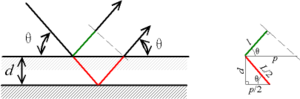
En physique, la loi de Bragg est une loi empirique qui interprète le processus de la diffraction des radiations sur un cristal. Elle fut découverte par W.H. et W.L. Bragg vers 1915. Lorsque l'on bombarde un cristal avec un rayonnement dont la longueur d'onde est du même ordre de grandeur que la distance inter-atomique, il se produit un phénomène de diffraction. Les conditions de diffraction donnent les directions dans lesquelles on observe de l'intensité diffractée par le cristal. Les rayonnements peuvent être électromagnétiques : pour cet ordre de grandeur de longueur d'onde, ce sont des rayons X, d'énergie de quelques dizaines de keV ou bien des particules ayant une énergie cinétique adaptée, de l'ordre de 100 keV pour des électrons, ou bien des dizaines de meV pour des neutrons.
Le théorème de Malus, nommé d'après Étienne Louis Malus, est un résultat de l'optique ondulatoire.